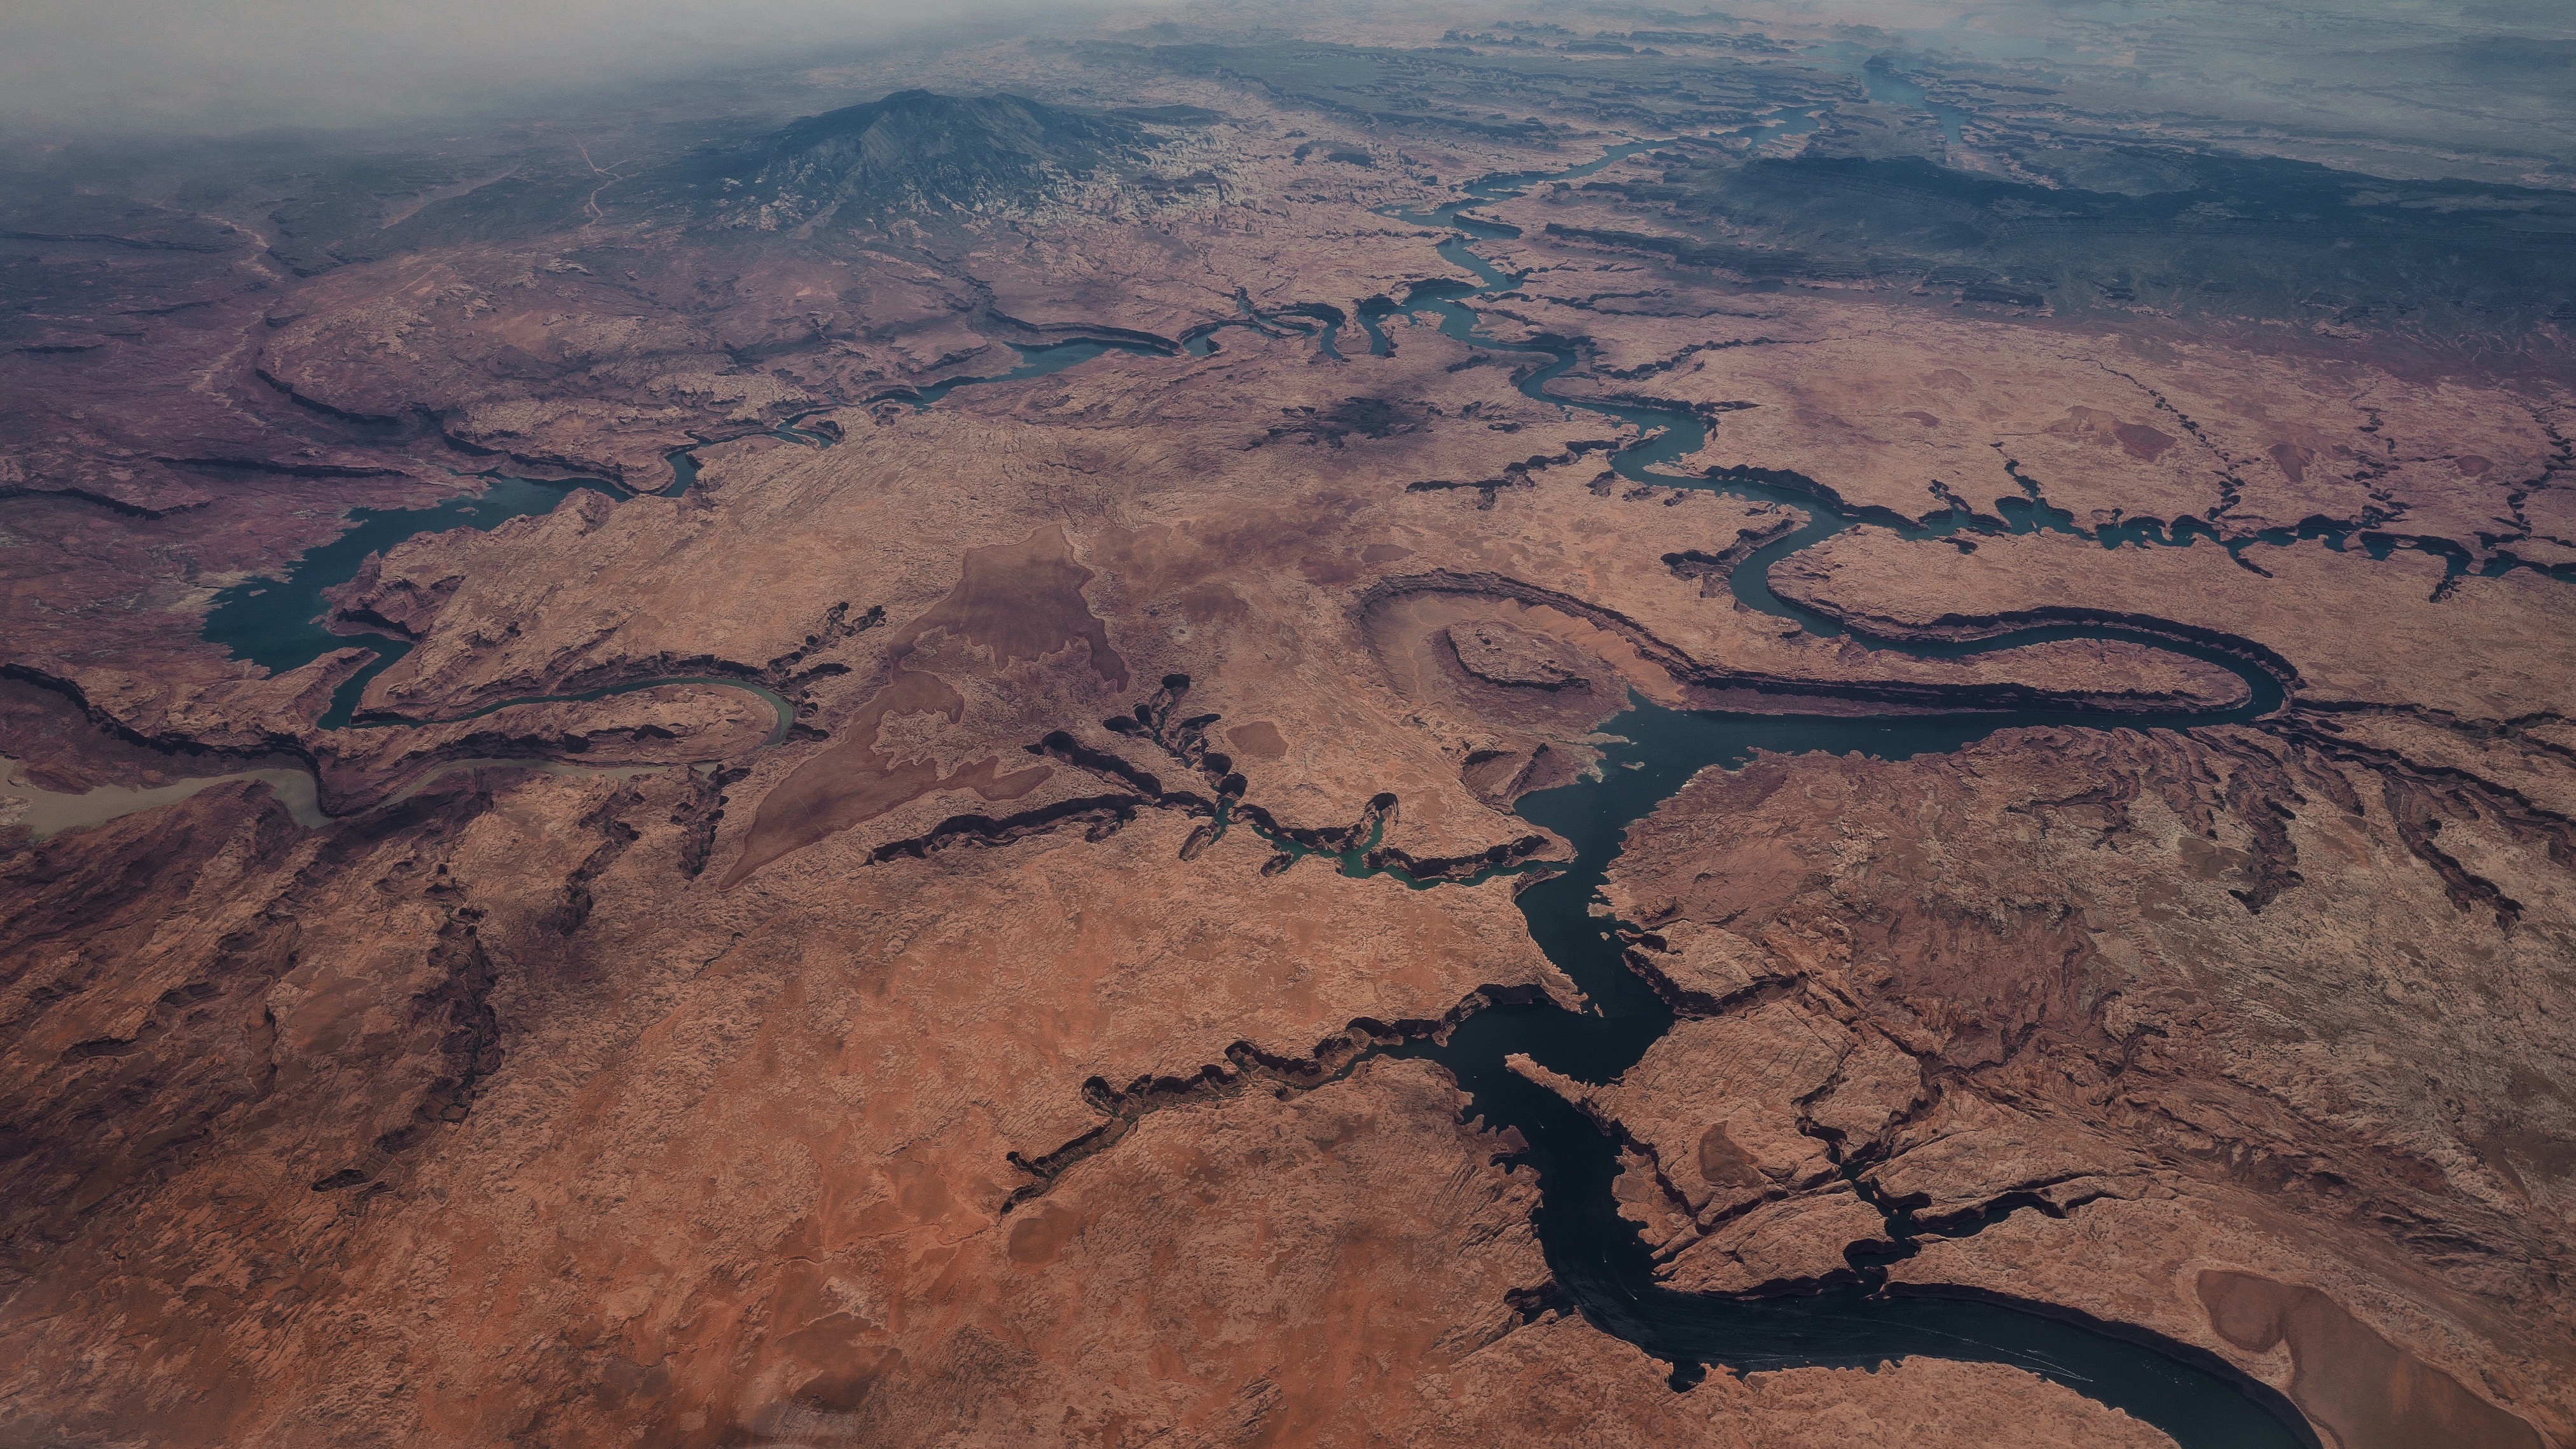
landscape, water, rock, wilderness, mountain, desert, barren, valley, reflection, scenic, soil, plain, outdoors, geology, plateau, landform, bird's eye view, volcanic crater, aerial photography, geographical feature, atmosphere of earth, geological phenomenon